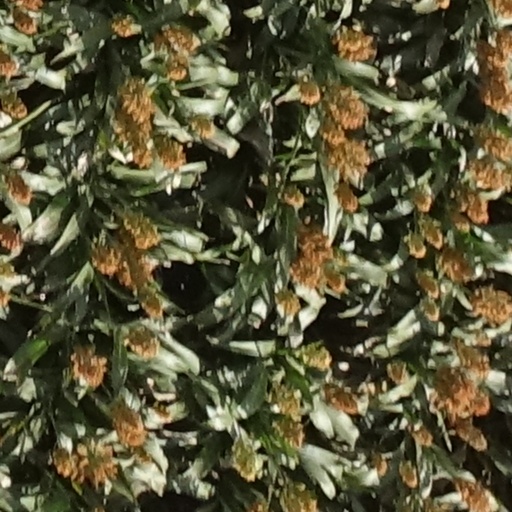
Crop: sorghum